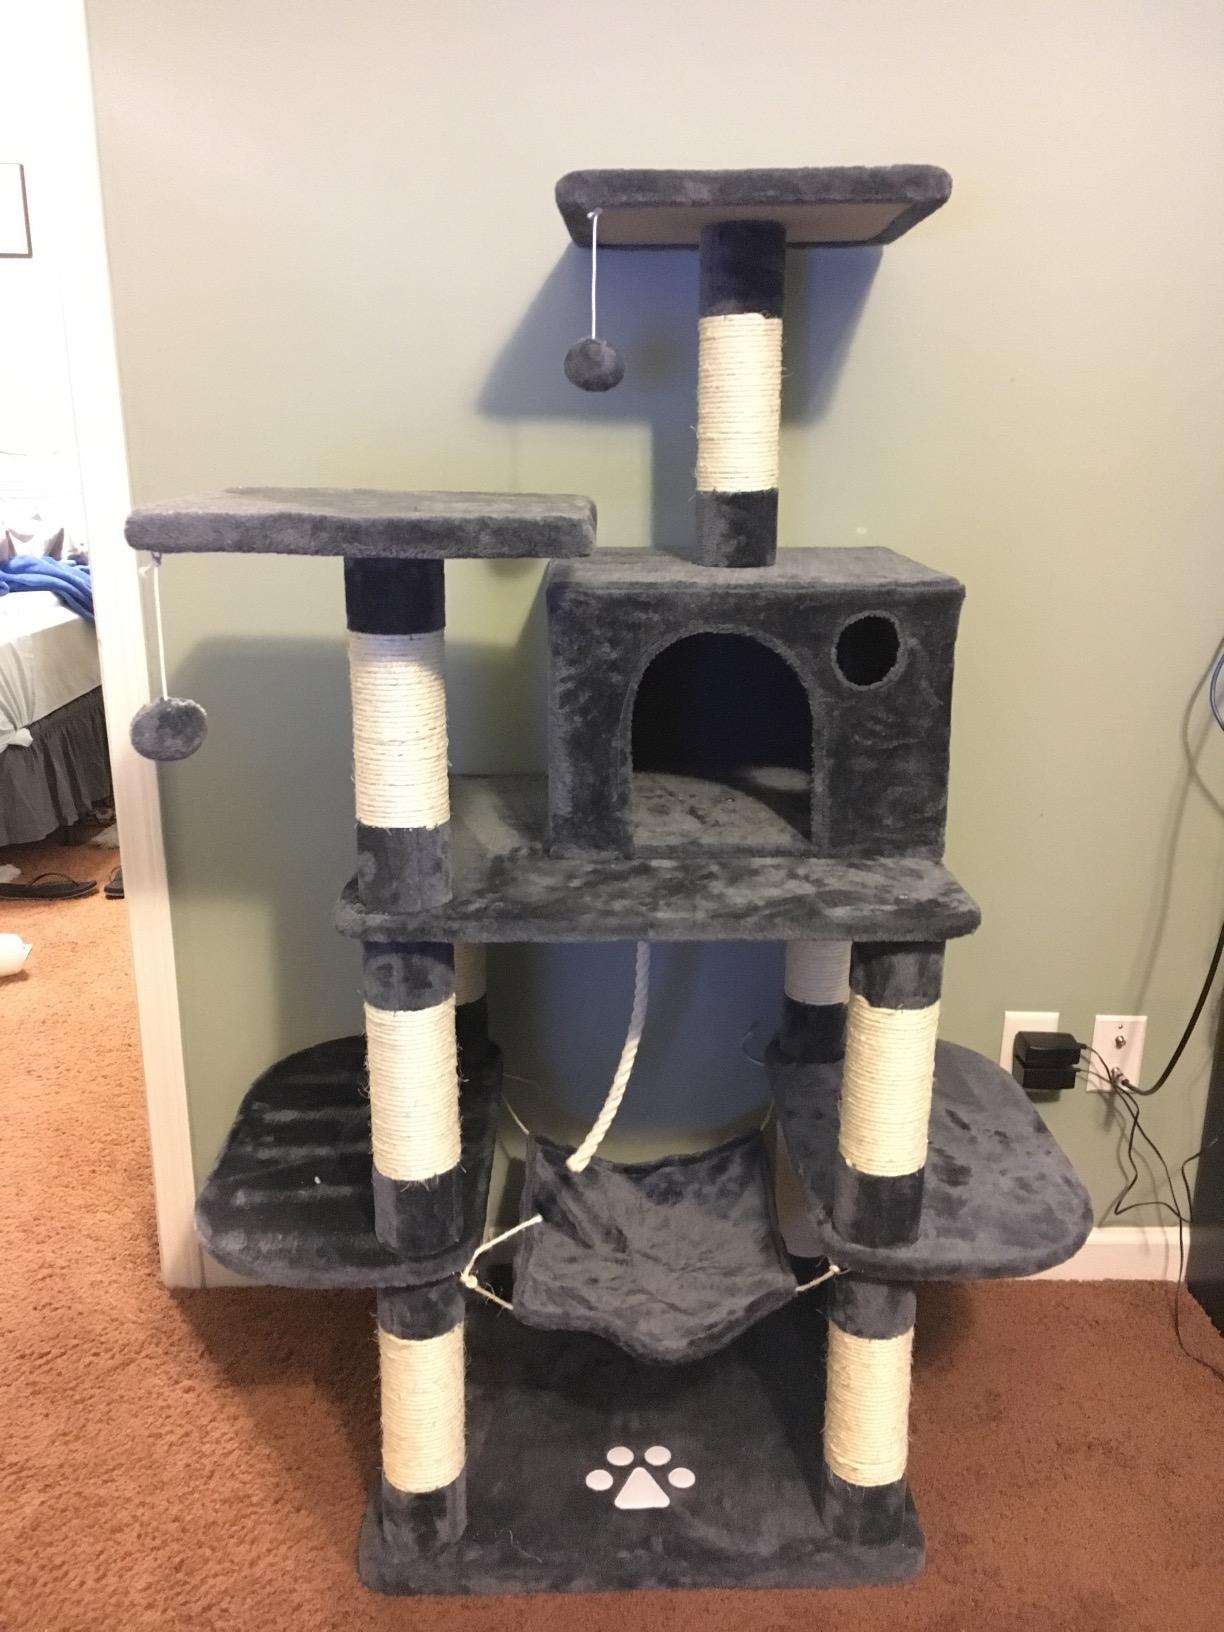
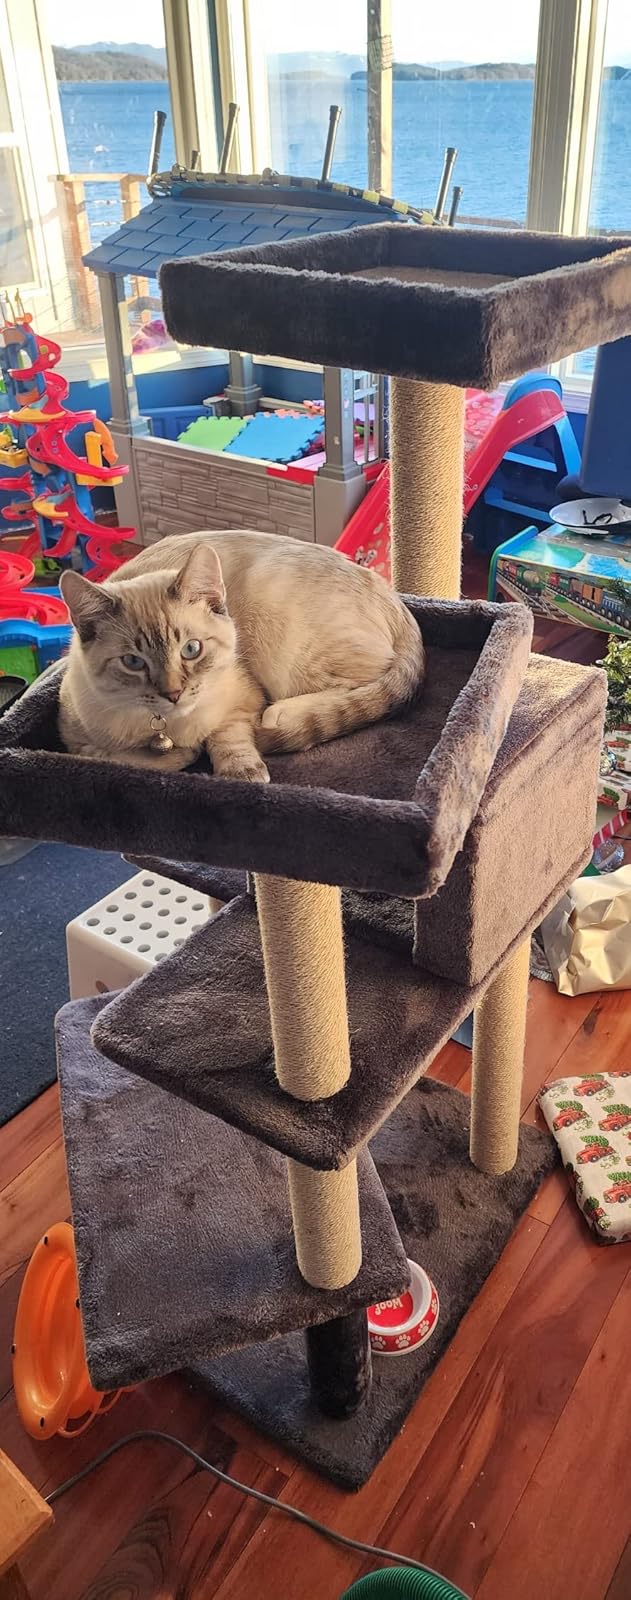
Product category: items_cat tree
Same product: no